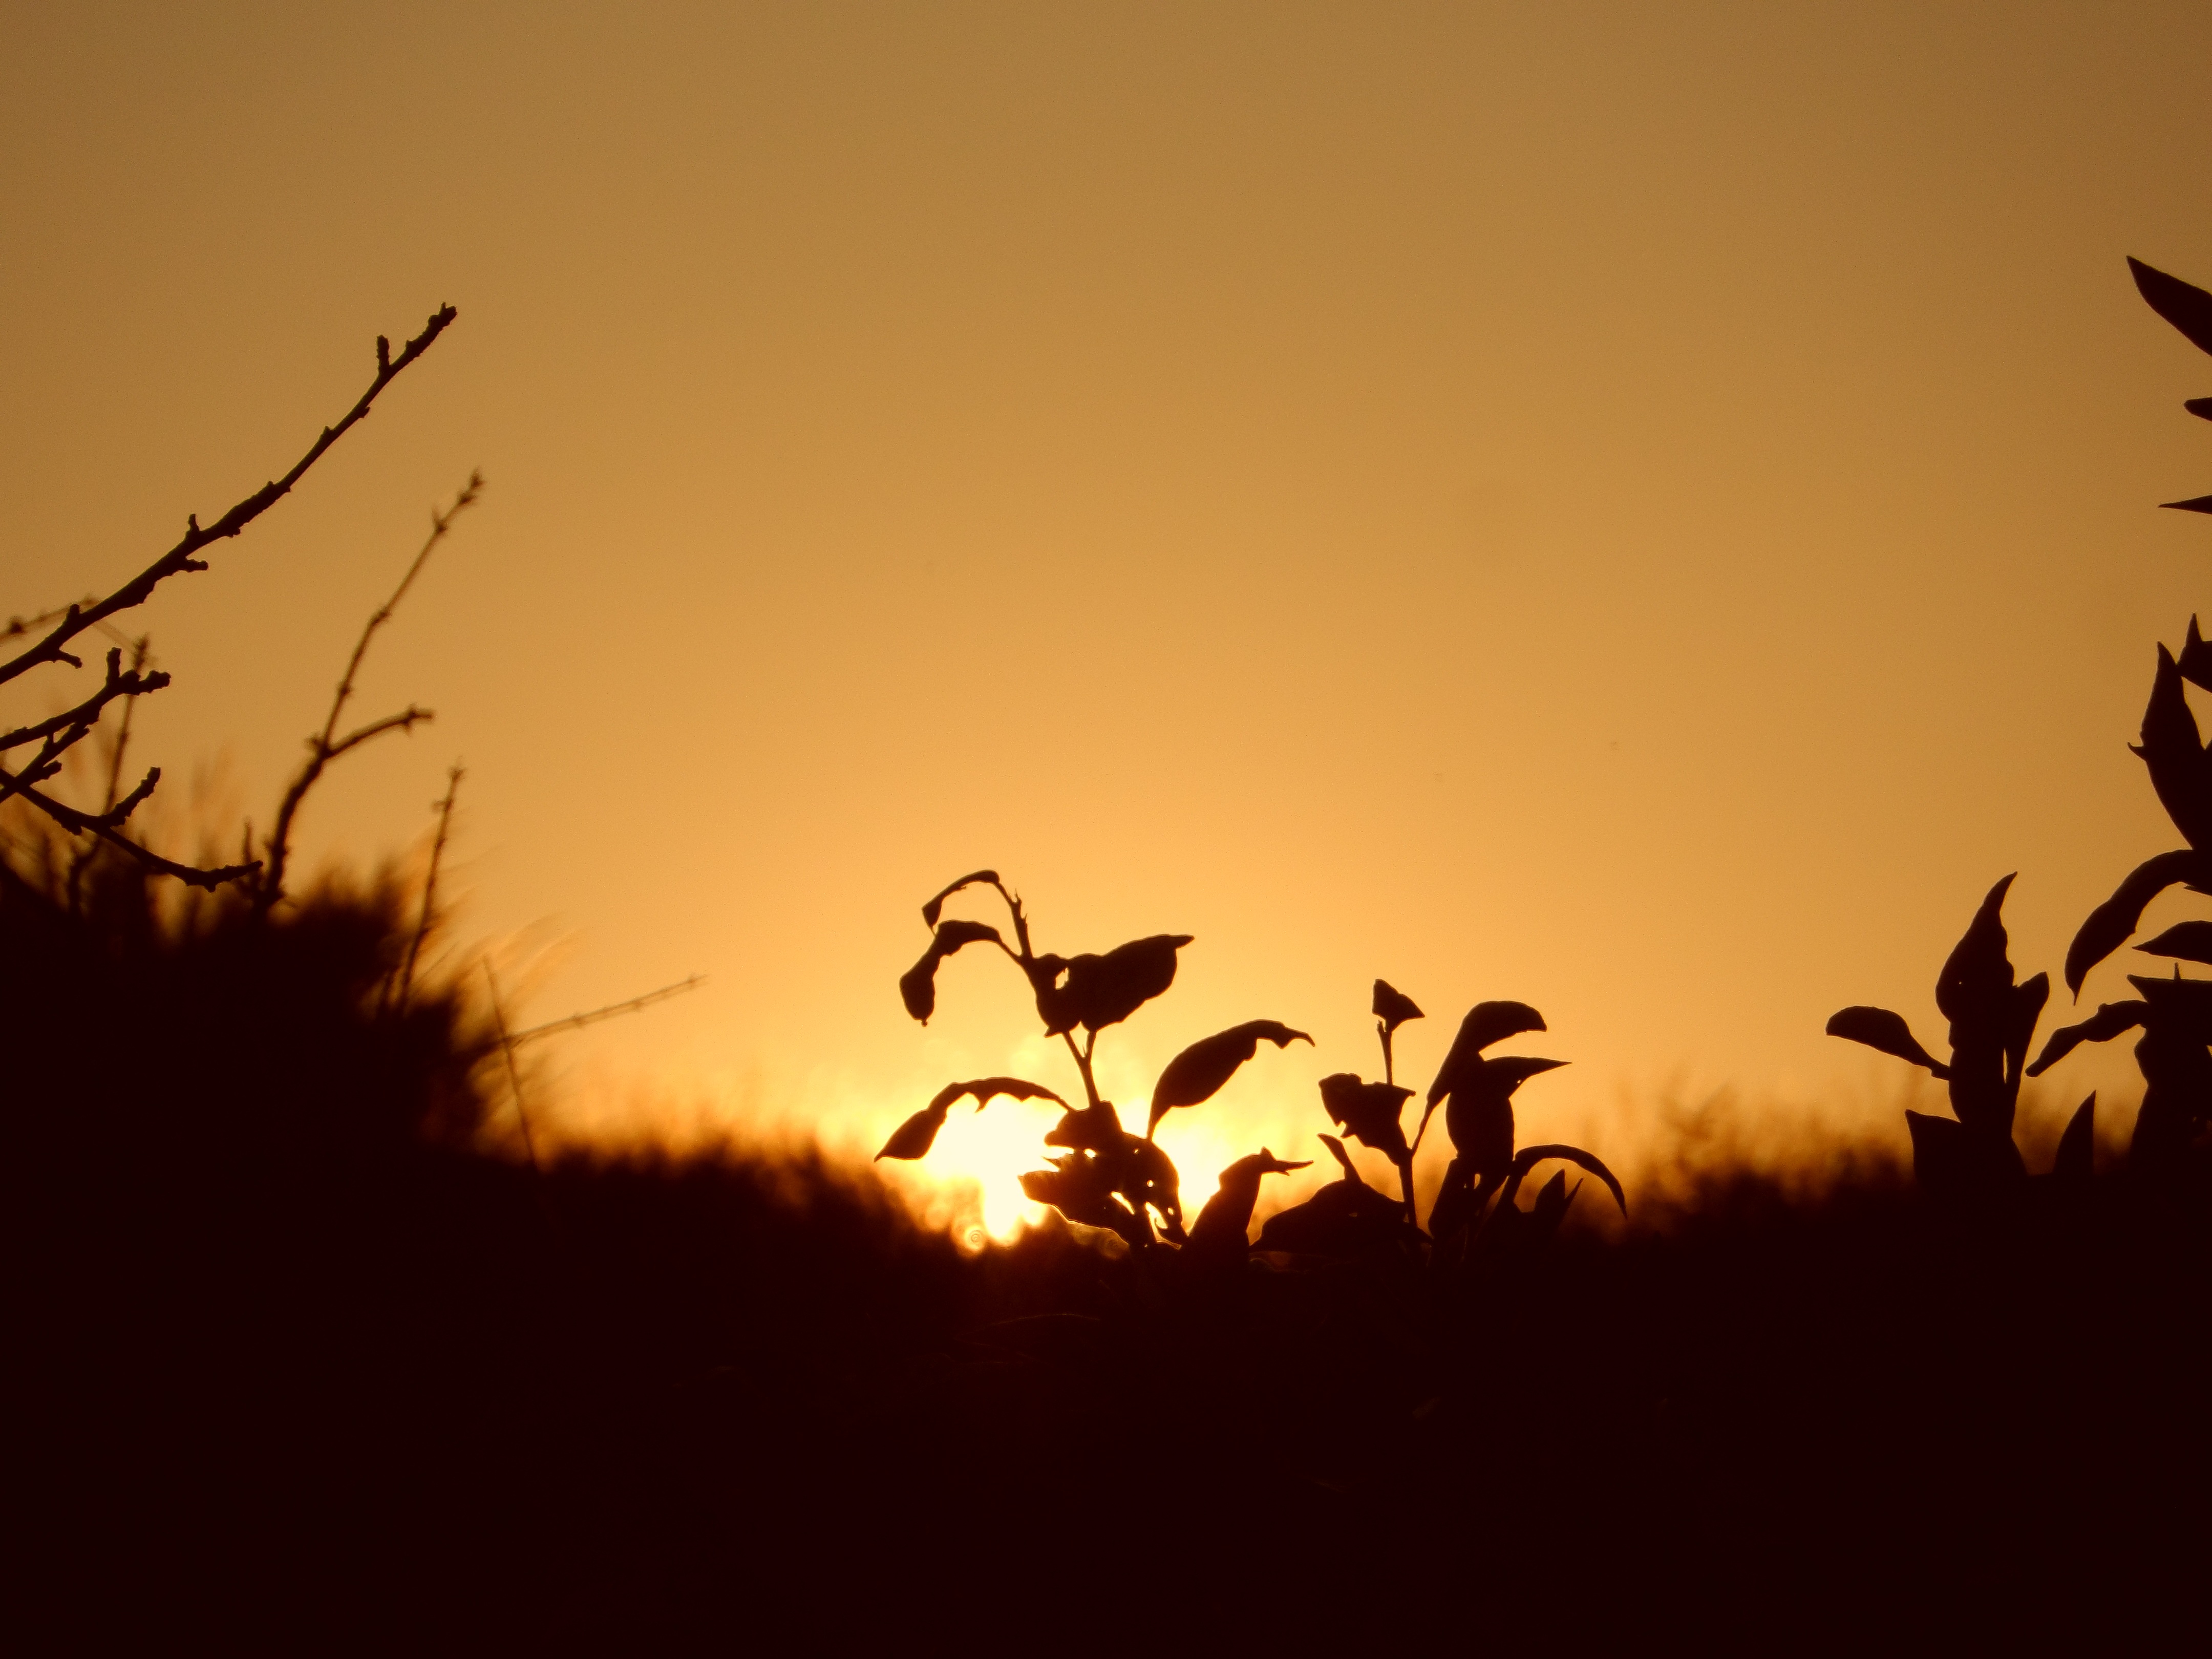
nature, branch, silhouette, bird, sun, sunrise, sunset, sunlight, morning, dawn, dusk, evening, golden, savanna, afternoon, atmospheric phenomenon